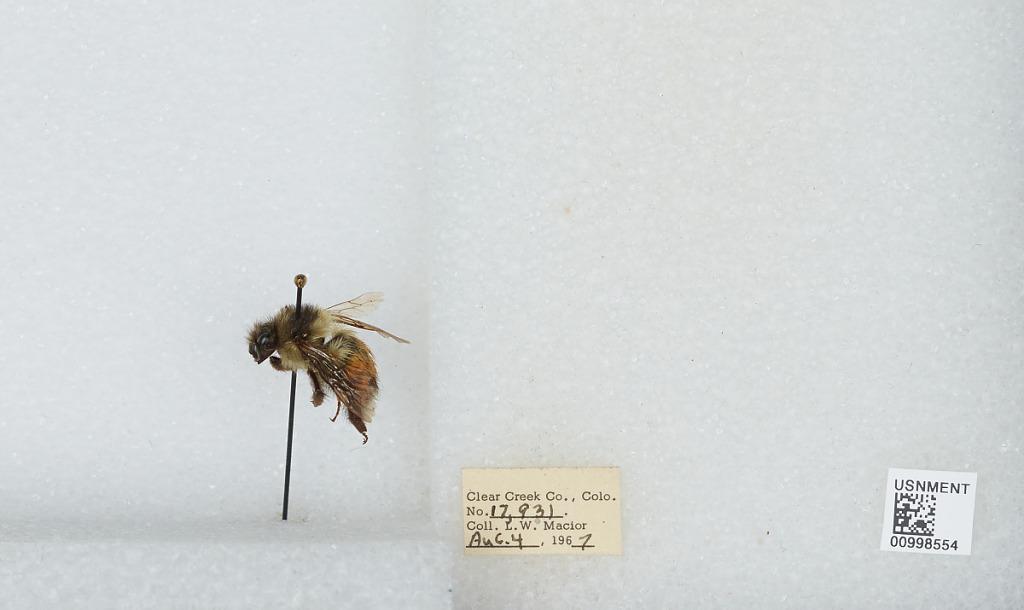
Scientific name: Bombus (Pyrobombus) melanopygus Nylander
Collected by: L. Macior
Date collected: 1967-8-4
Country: United States
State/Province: Colorado
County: Clear Creek
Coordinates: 39.6958, -105.725